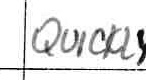
Label: quickly